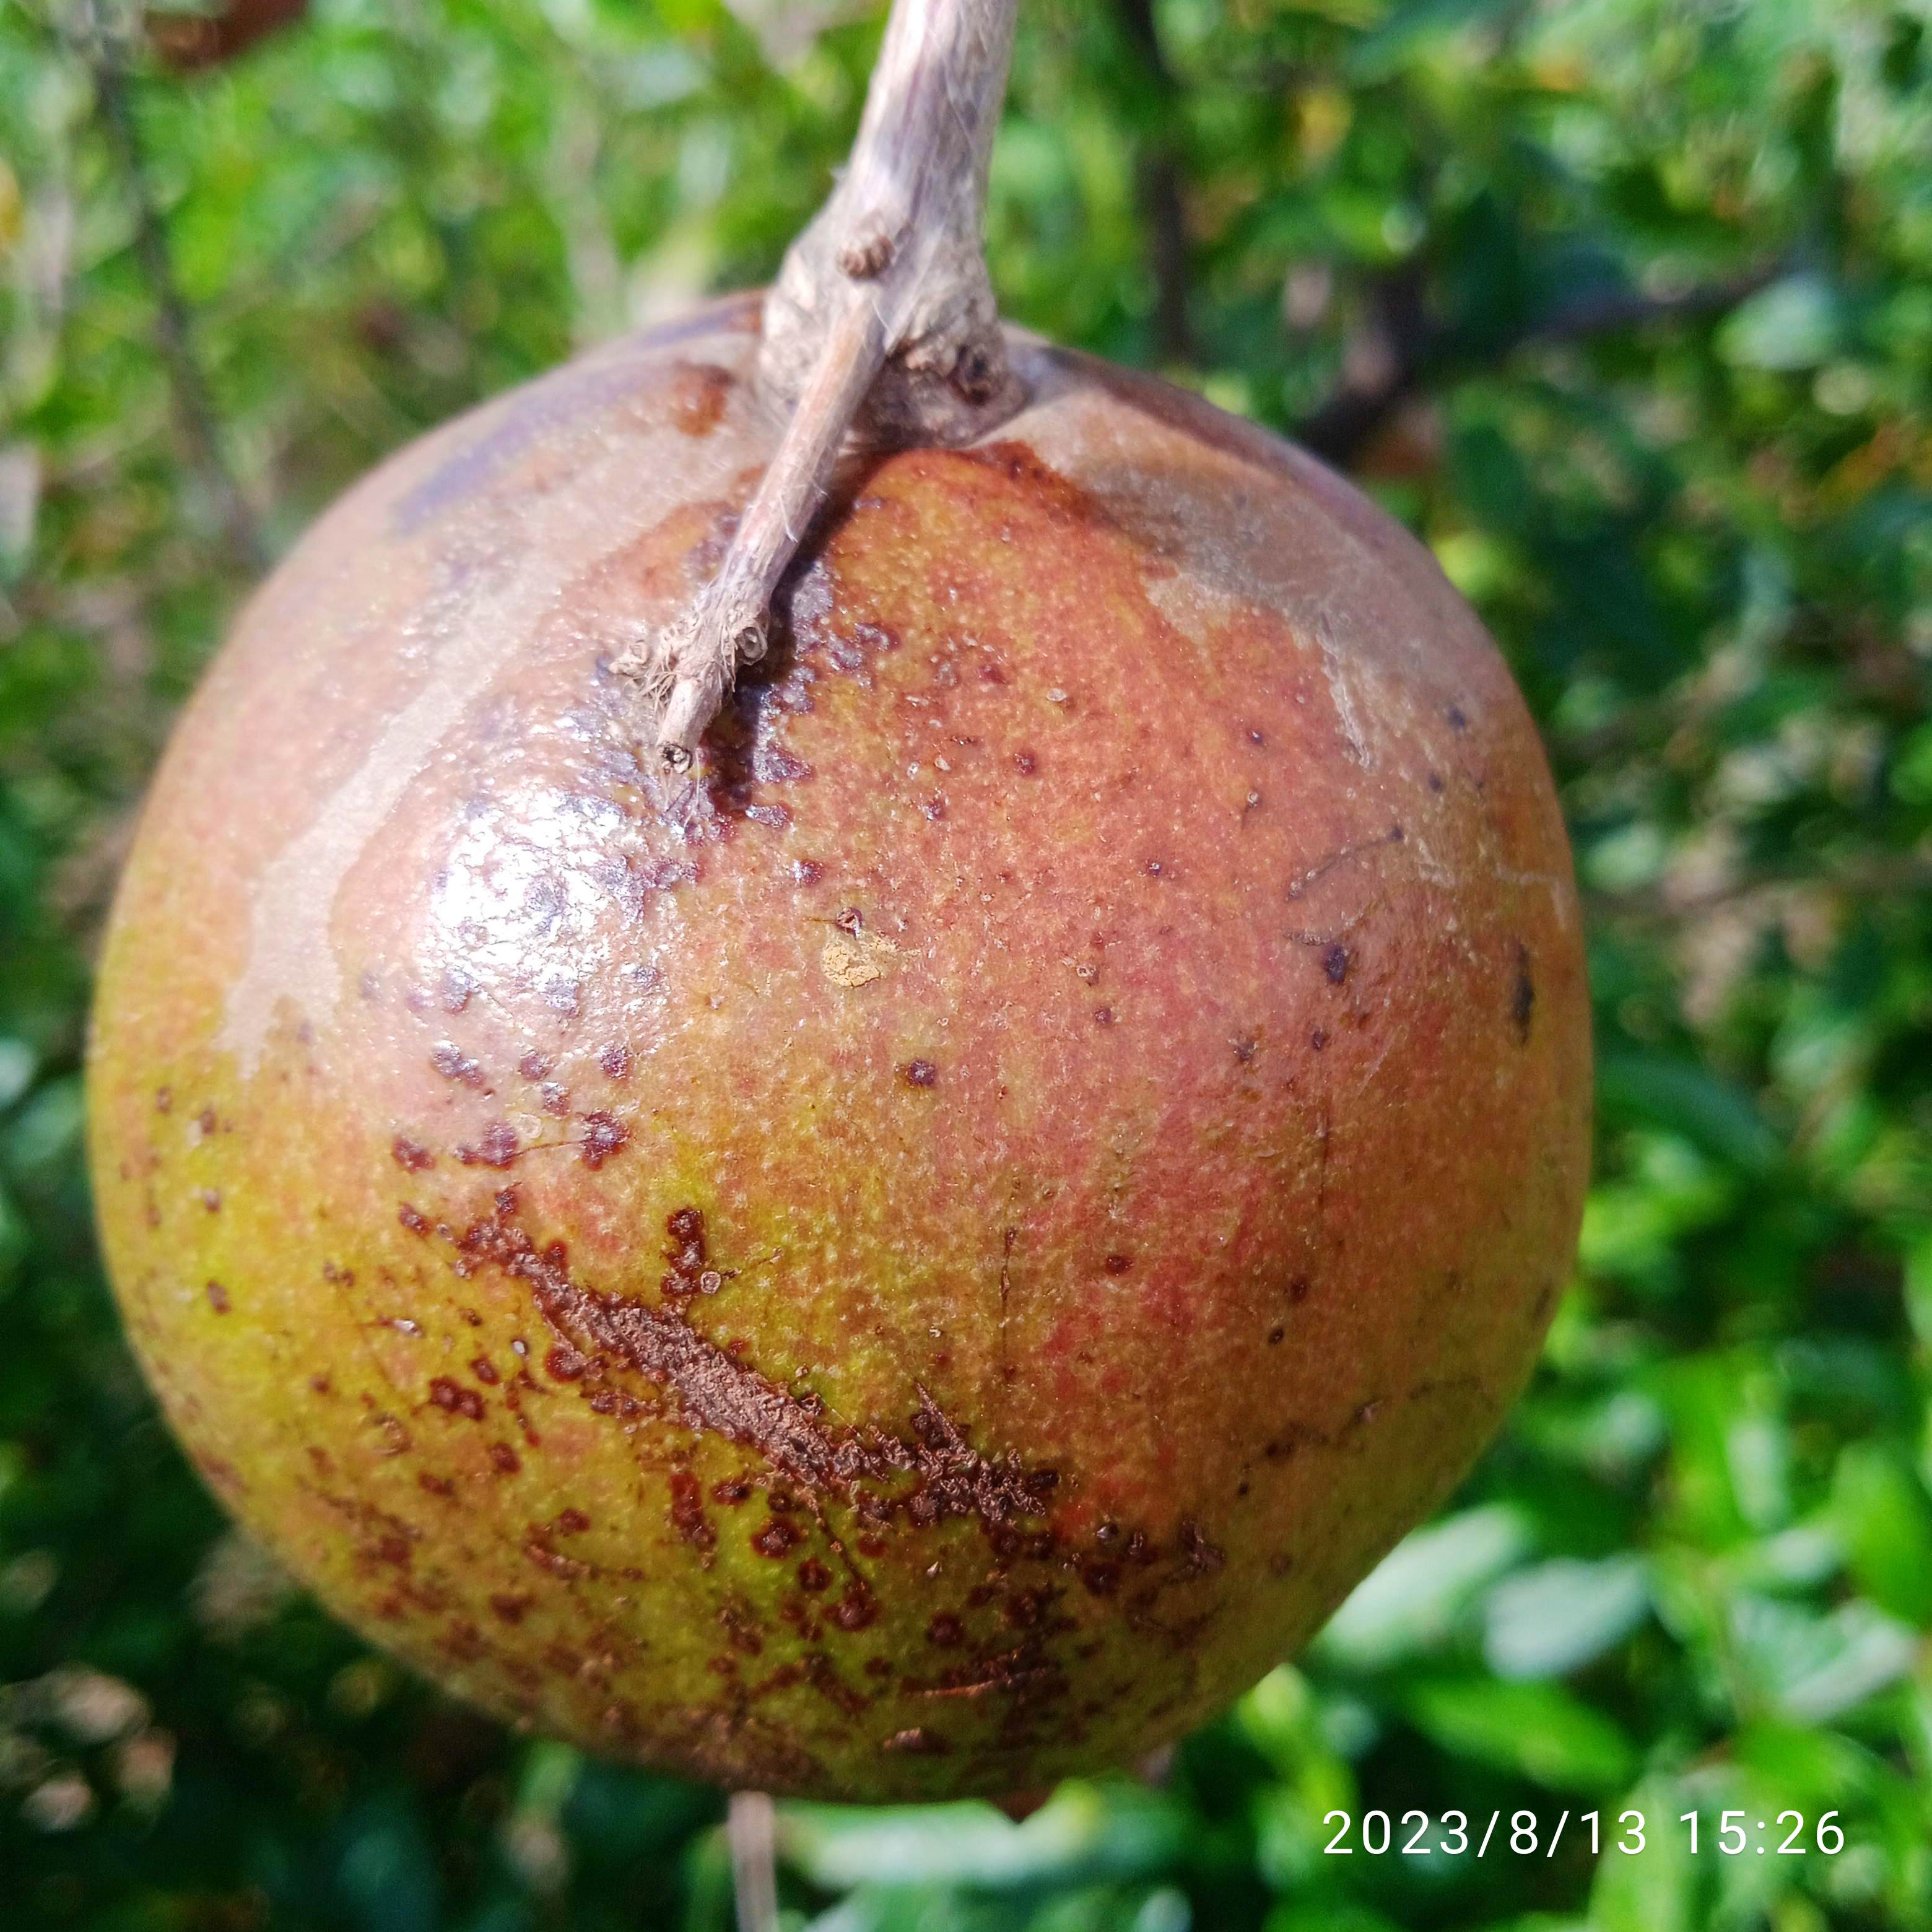
Label: Cercospora